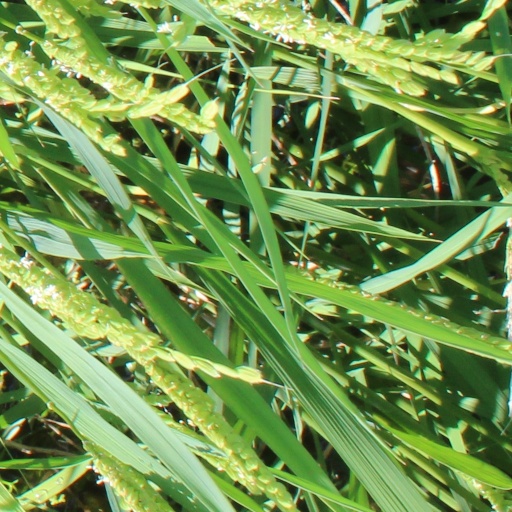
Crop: rice